Renaissance in Poland

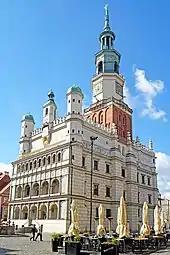
Poznań Town Hall, rebuilt from Gothic style by Giovanni Battista di Quadro, 1550–55

Among the most prominent Polish Renaissance writers and artists, whose accomplishments have become a salient part of Polish curriculum are poets Mikołaj Rej, Jan Kochanowski, Szymon Szymonowic, Mikołaj Sęp Szarzyński, Andrzej Krzycki and Johannes Dantiscus, writer Łukasz Górnicki, composer Wacław z Szamotuł, composer and singer Mikołaj Gomółka, sculptor and painters Stanisław Samostrzelnik and Marcin Kober. The artists and architects who settled into Poland and had achieved considerable recognition for their work in the country are: Hans Dürer, Hans (Süss) von Kulmbach, Mateo Gucci, Santi Gucci, Bartolomeo Berecci, Bernardo Morando, Giovanni Battista di Quadro and others.